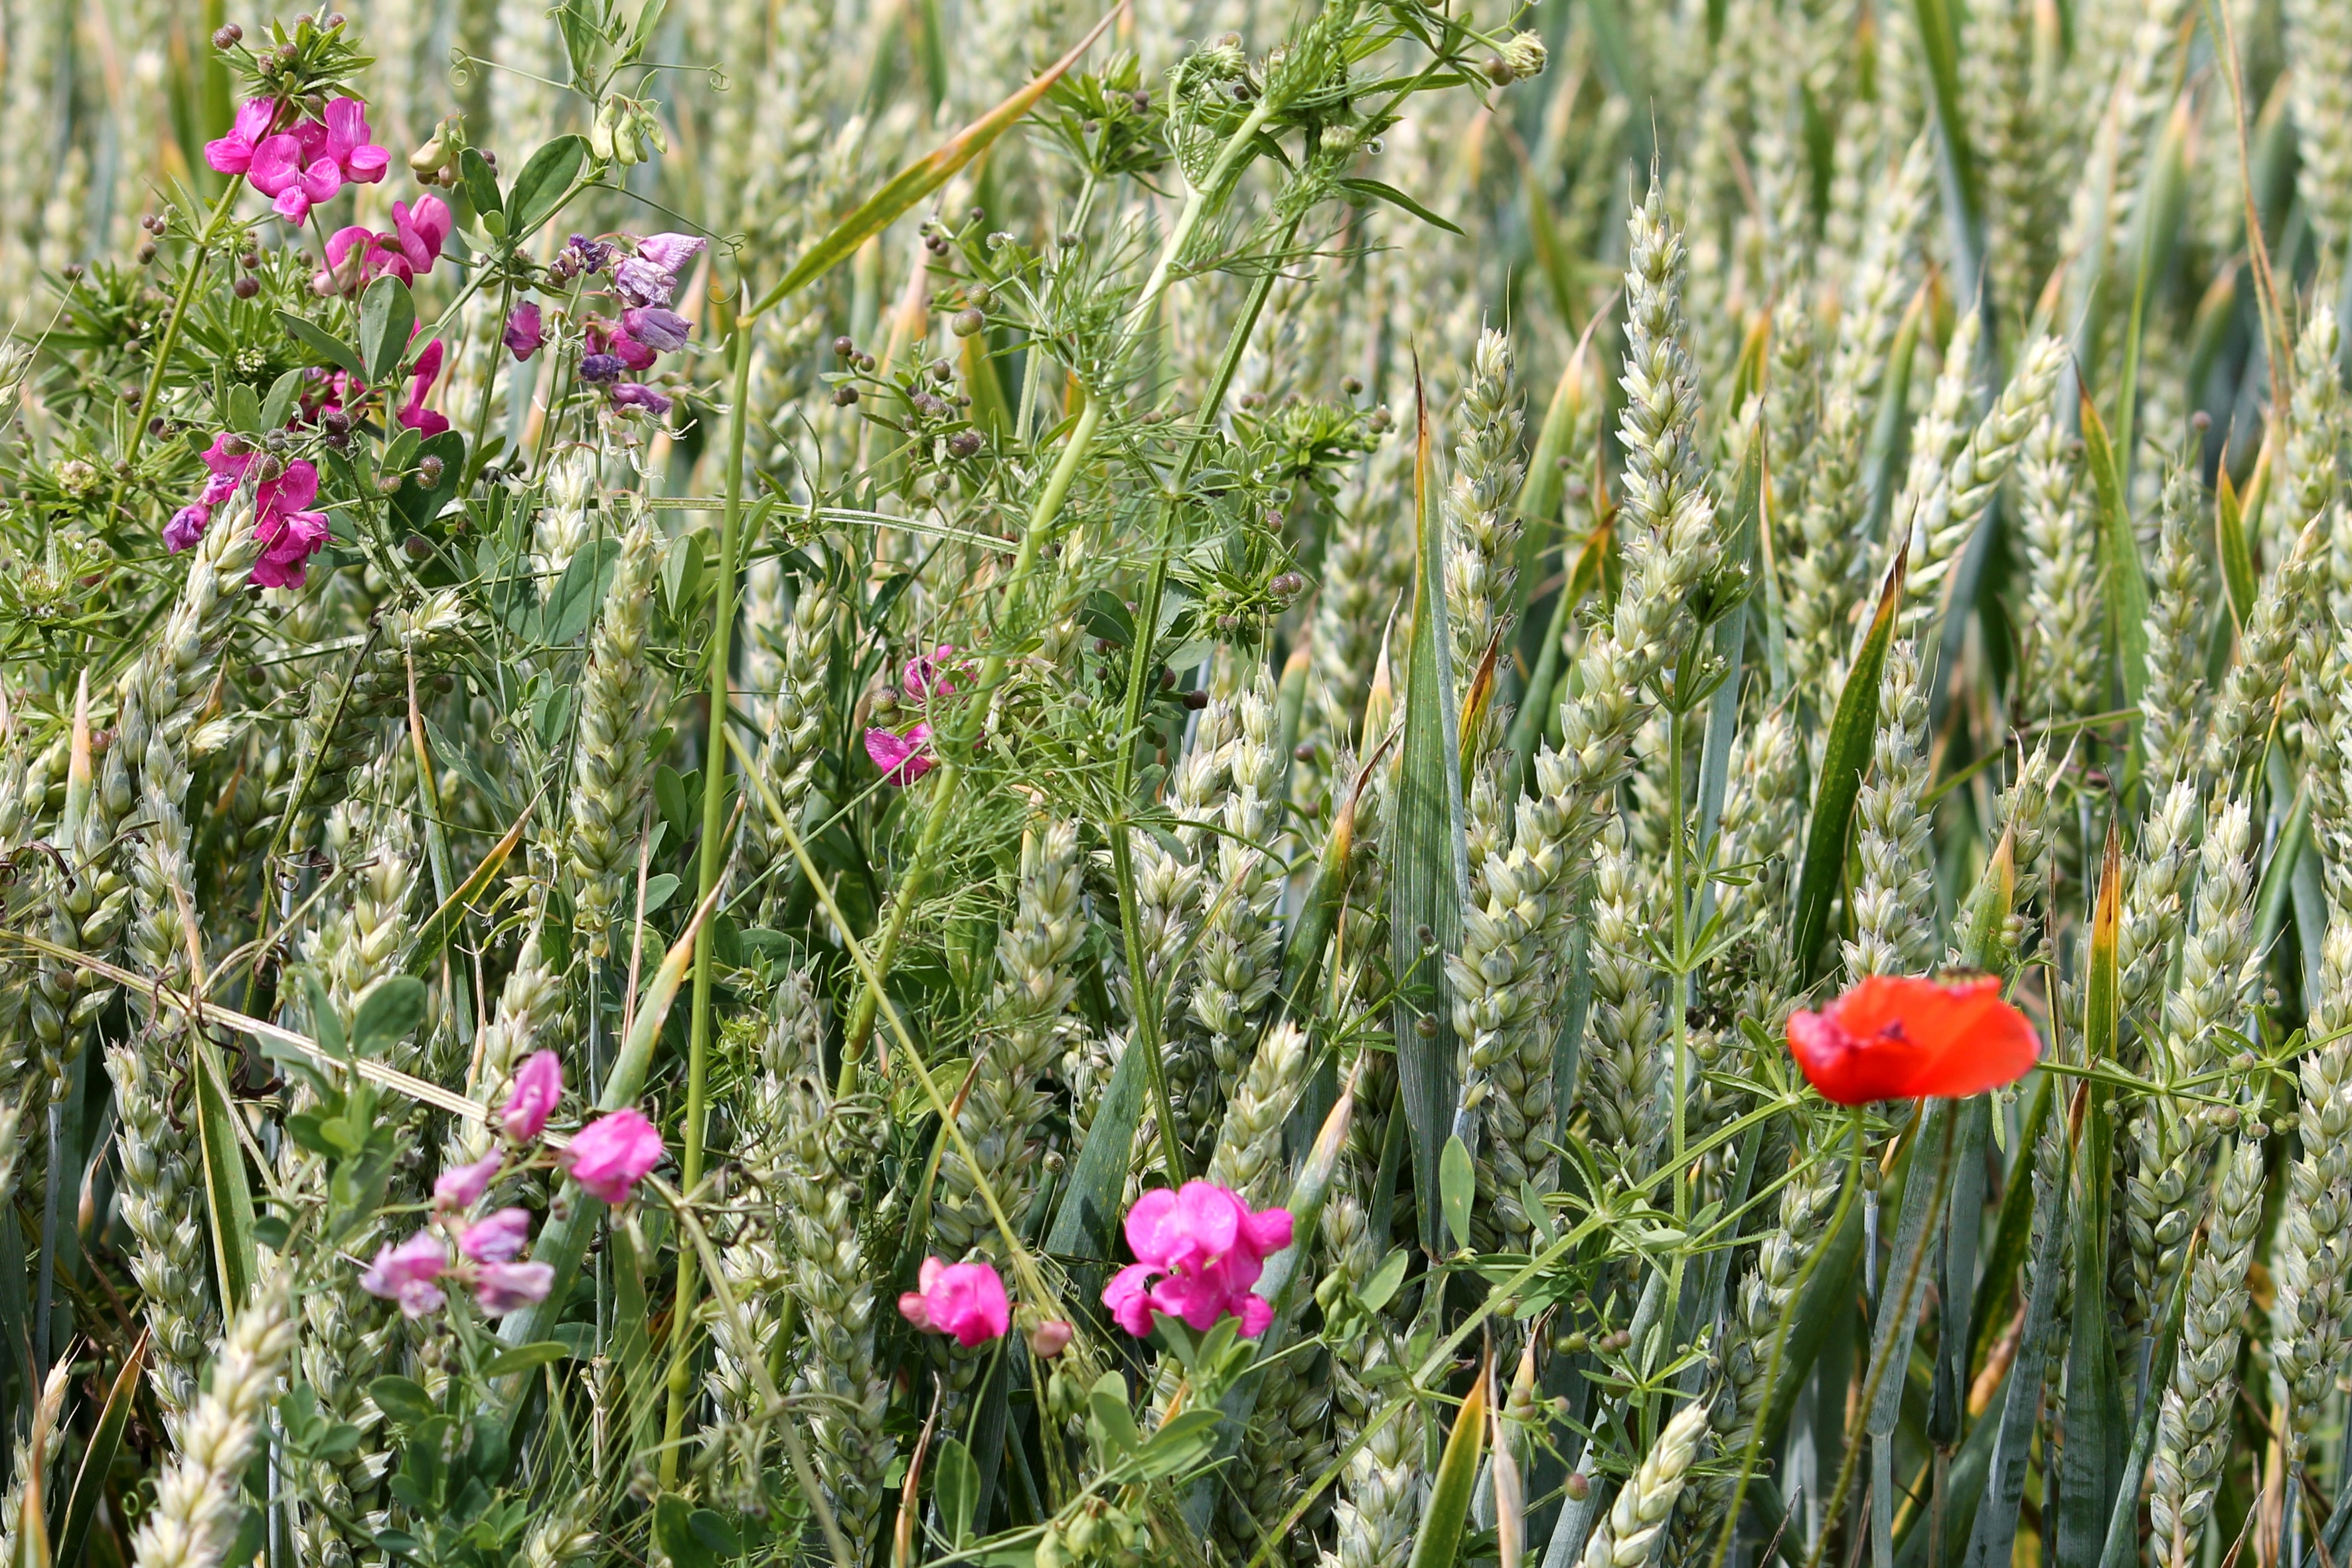
grass, plant, field, meadow, prairie, flower, botany, flora, wildflower, wheat field, grassland, cornfield, cereals, poppy, flowering plant, vetches, grass family, land plant